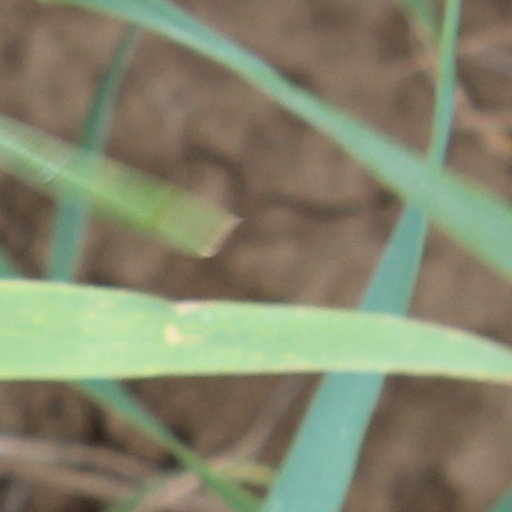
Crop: wheat